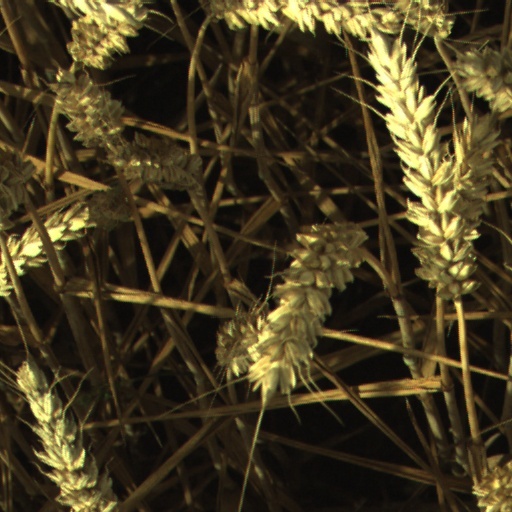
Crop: wheat